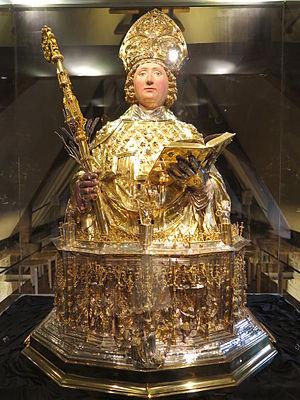
Reliquaire de saint Lambert, le plus grand buste-reliquaire du gothique tardif de l'Europe, dans le trésor de la cathédrale Saint-Paul à Liège.
Hans von Reutlingen, né vers 1465 à Aix-la-Chapelle où il est mort après 1547, est un orfèvre allemand de la fin du Moyen Âge.
Le Trésor de la cathédrale de Liège présente dans dix salles d'exposition thématique un parcours à travers l'art et l'histoire de l'ancienne principauté de Liège.
La cathédrale Notre-Dame-et-Saint-Lambert fut la cathédrale de Liège jusqu'en 1794, date du début de sa destruction. Cette immense cathédrale gothique, à la mémoire de saint Lambert, occupait l'actuelle place Saint-Lambert, au cœur de Liège. Avec ses deux chœurs, ses deux transepts, ses trois nefs à trois étages, le circuit de ses chapelles absidales et collatérales, son cloître et ses annexes, et sa flèche de 135 mètres, la cathédrale Notre-Dame-et-Saint-Lambert faisait partie des grands vaisseaux du monde occidental au Moyen Âge et était le monument majeur du gothique mosan. Elle pouvait contenir 4 000 personnes.
Lambert de Maastricht, né probablement à Maastricht vers 636 et mort vers 705 à Liège, est un saint évêque du Haut Moyen Âge. Il est le symbole majeur de la principauté ecclésiastique de Liège et est depuis toujours symbole de la ville mosane qu'il a contribué à créer : Liège.
La cathédrale Saint-Paul de Liège fait partie du patrimoine religieux de Liège. Fondée au Xᵉ siècle, elle est reconstruite du XIIIᵉ au XVᵉ siècle et restaurée au milieu du XIXᵉ siècle. Elle devient cathédrale au XIXᵉ siècle en raison de la destruction de la cathédrale Saint-Lambert en 1795. Une nouvelle restauration est entamée durant les années 2010.